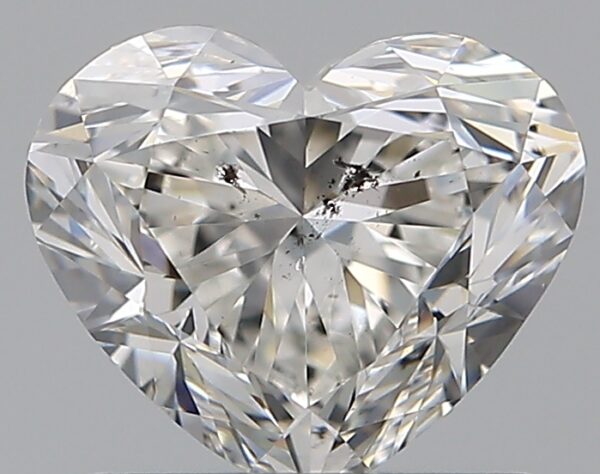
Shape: heart
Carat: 1
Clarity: SI2
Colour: H
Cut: GD
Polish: EX
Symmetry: VG
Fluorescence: F
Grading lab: GIA
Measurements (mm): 5.69 x 6.73 x 4.15